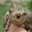
Label: frog